Frank Lloyd Wright

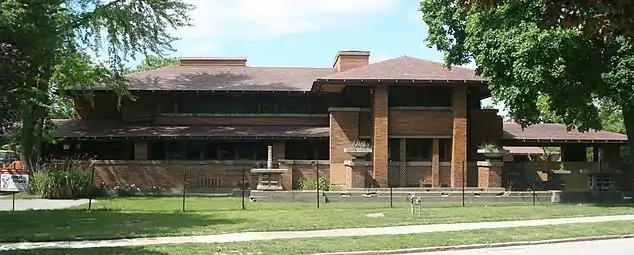
Darwin D. Martin House in Buffalo, New York (1904)

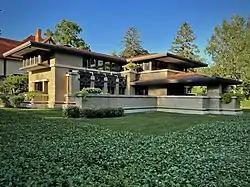
Meyer May House in Grand Rapids, Michigan (1909)

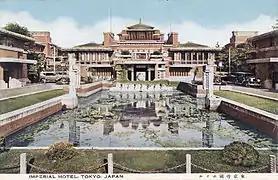
Imperial Hotel, Tokyo, 1930s

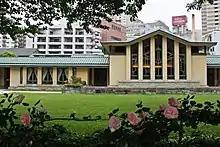
Jiyu Gakuen Main Building, Toshima, Tokyo

By 1901, Wright had completed about 50 projects, including many houses in Oak Park. As his son John Lloyd Wright wrote: